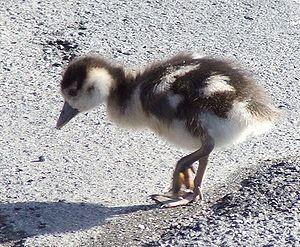
Ouette d'Égypte Galego: Ganso do Exipto עברית: יאורית מצרית Magyar: Nílusi lúd 日本語: エジプトガン Lietuvių: Egiptinė žąsis Bahasa Melayu: Burung Angsa Mesir